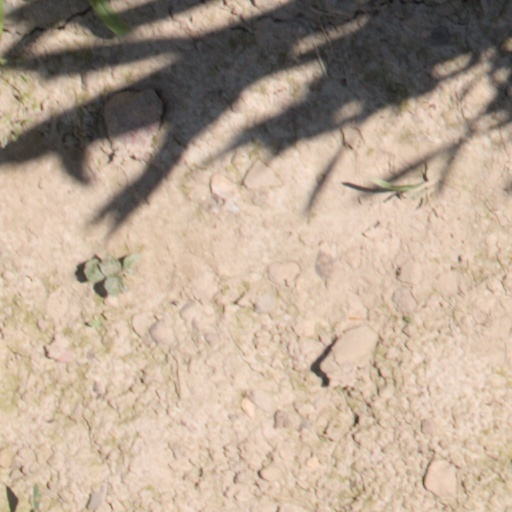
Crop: wheat